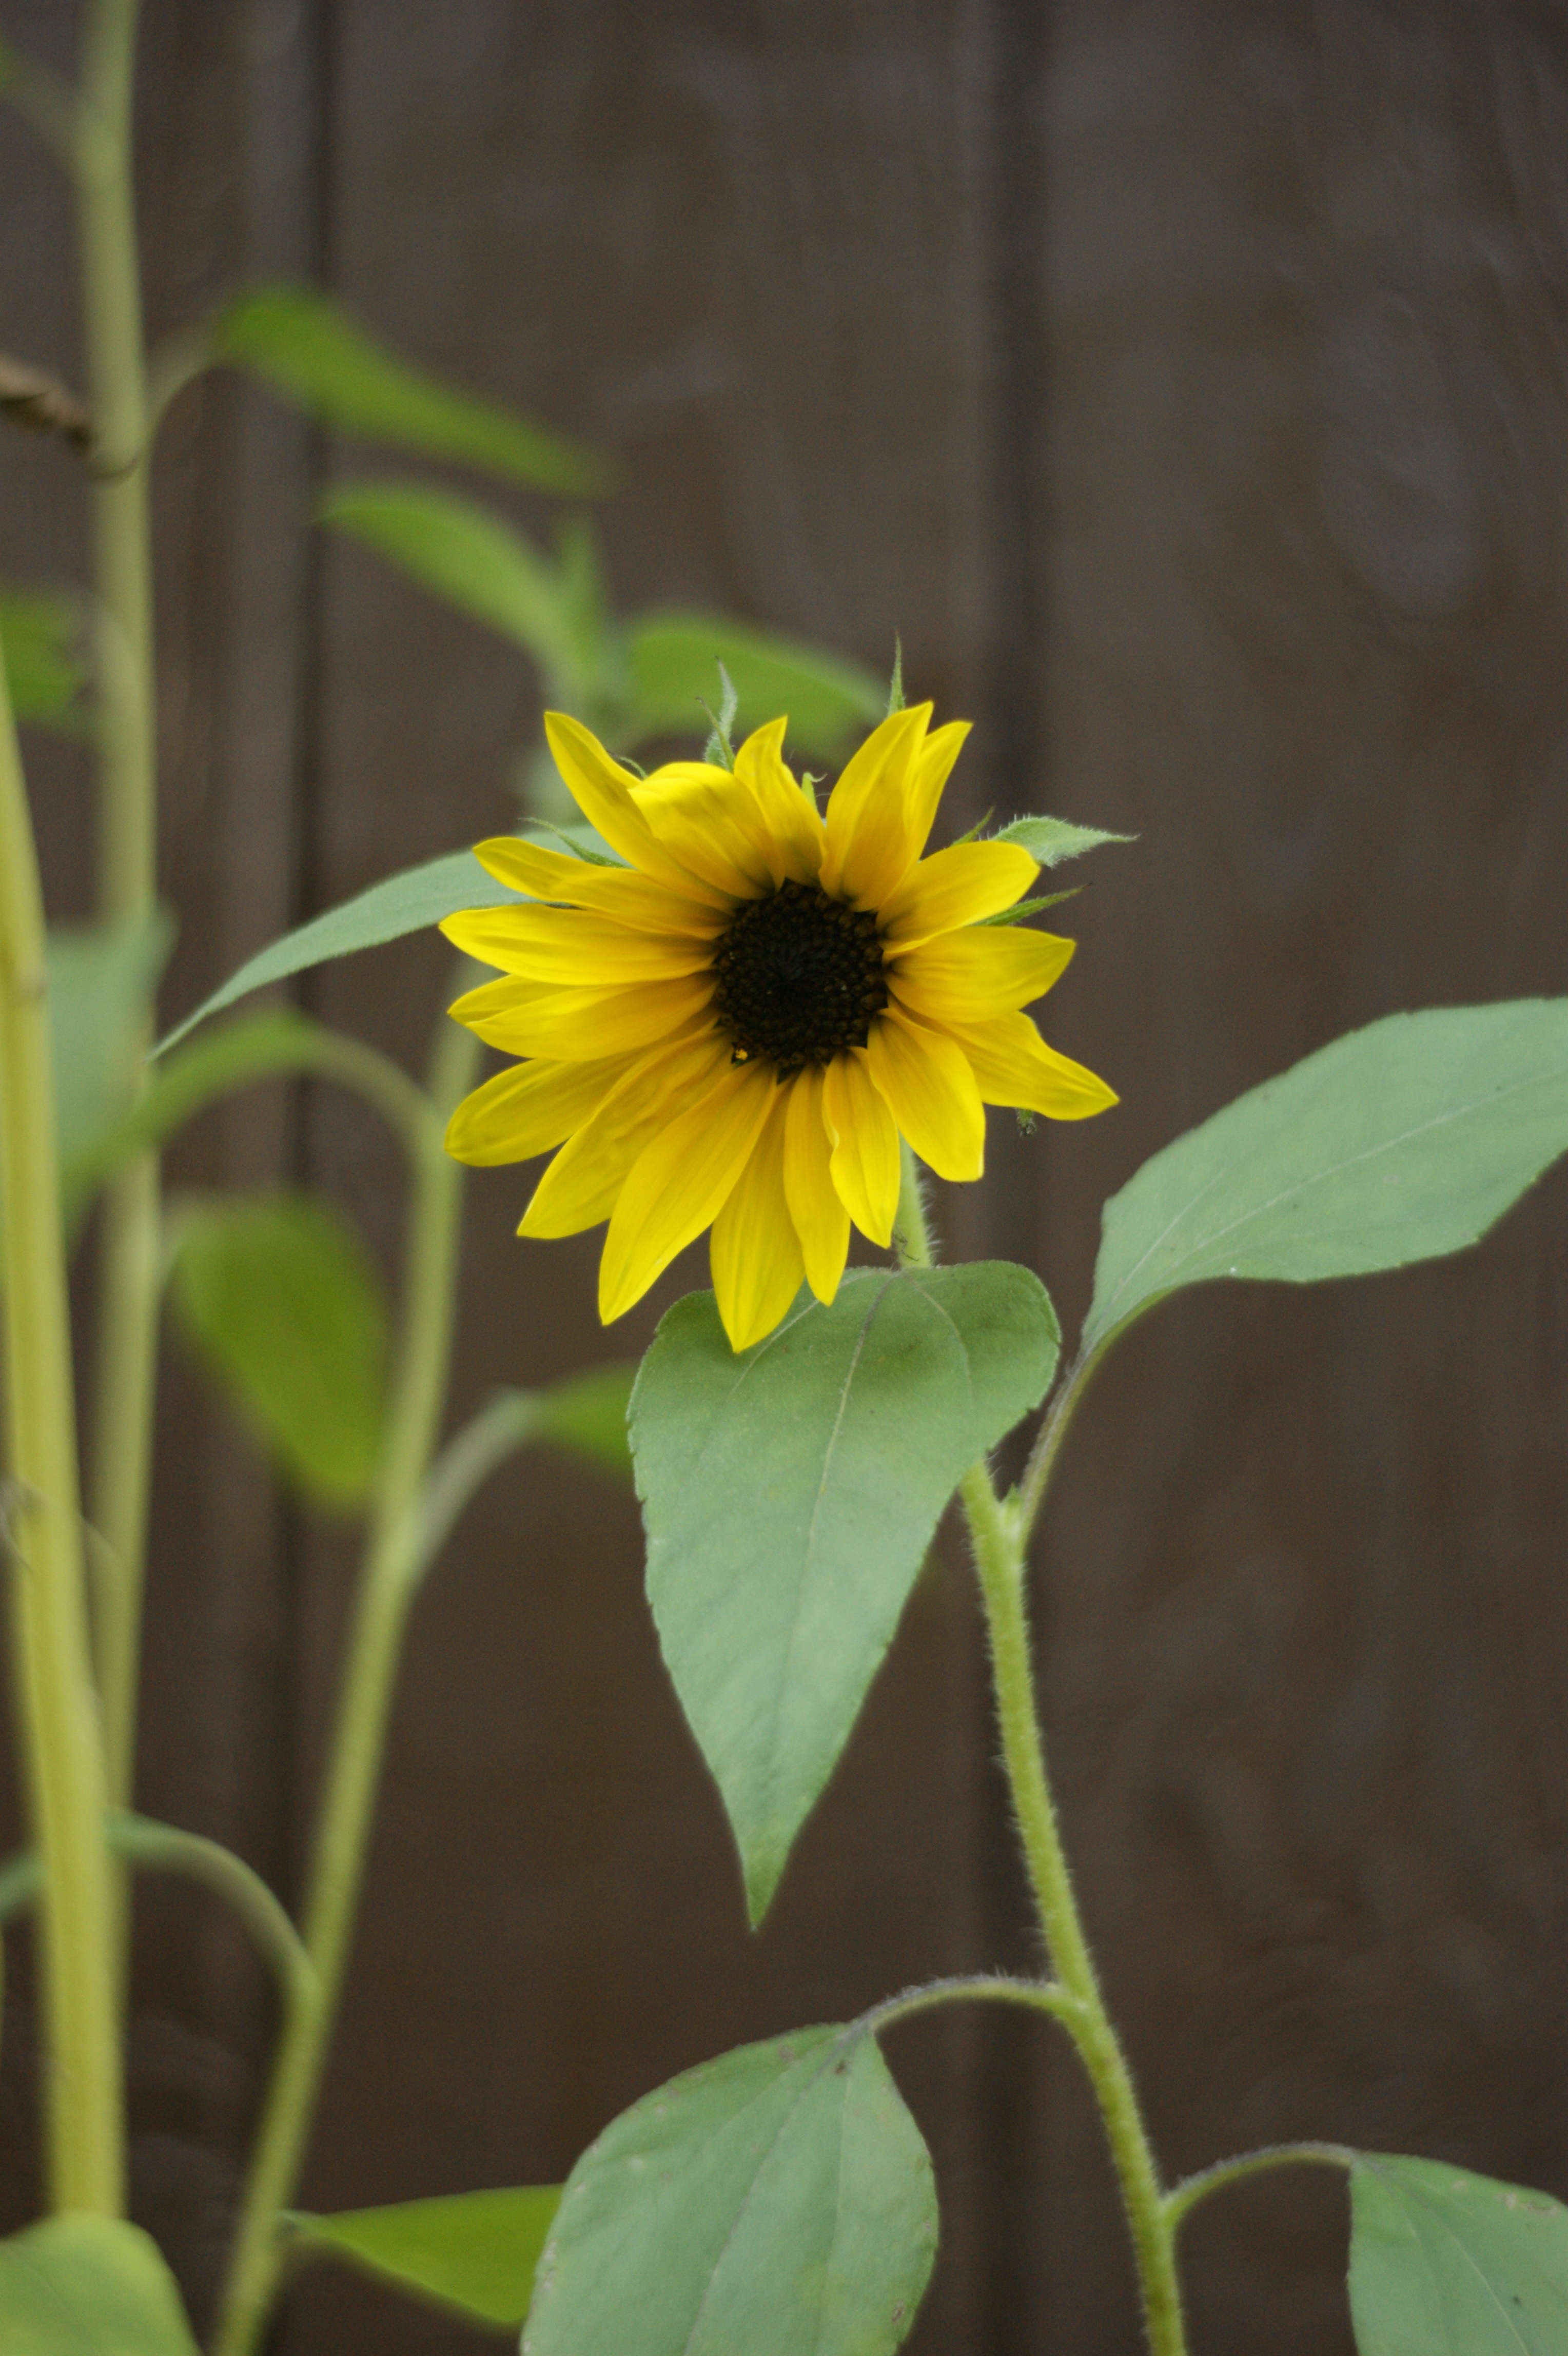
nature, plant, sun, field, countryside, flower, petal, green, golden, botany, yellow, flora, sunflower, wildflower, leaves, earth, landscapes, macro photography, flowering plant, daisy family, plant stem, land plant